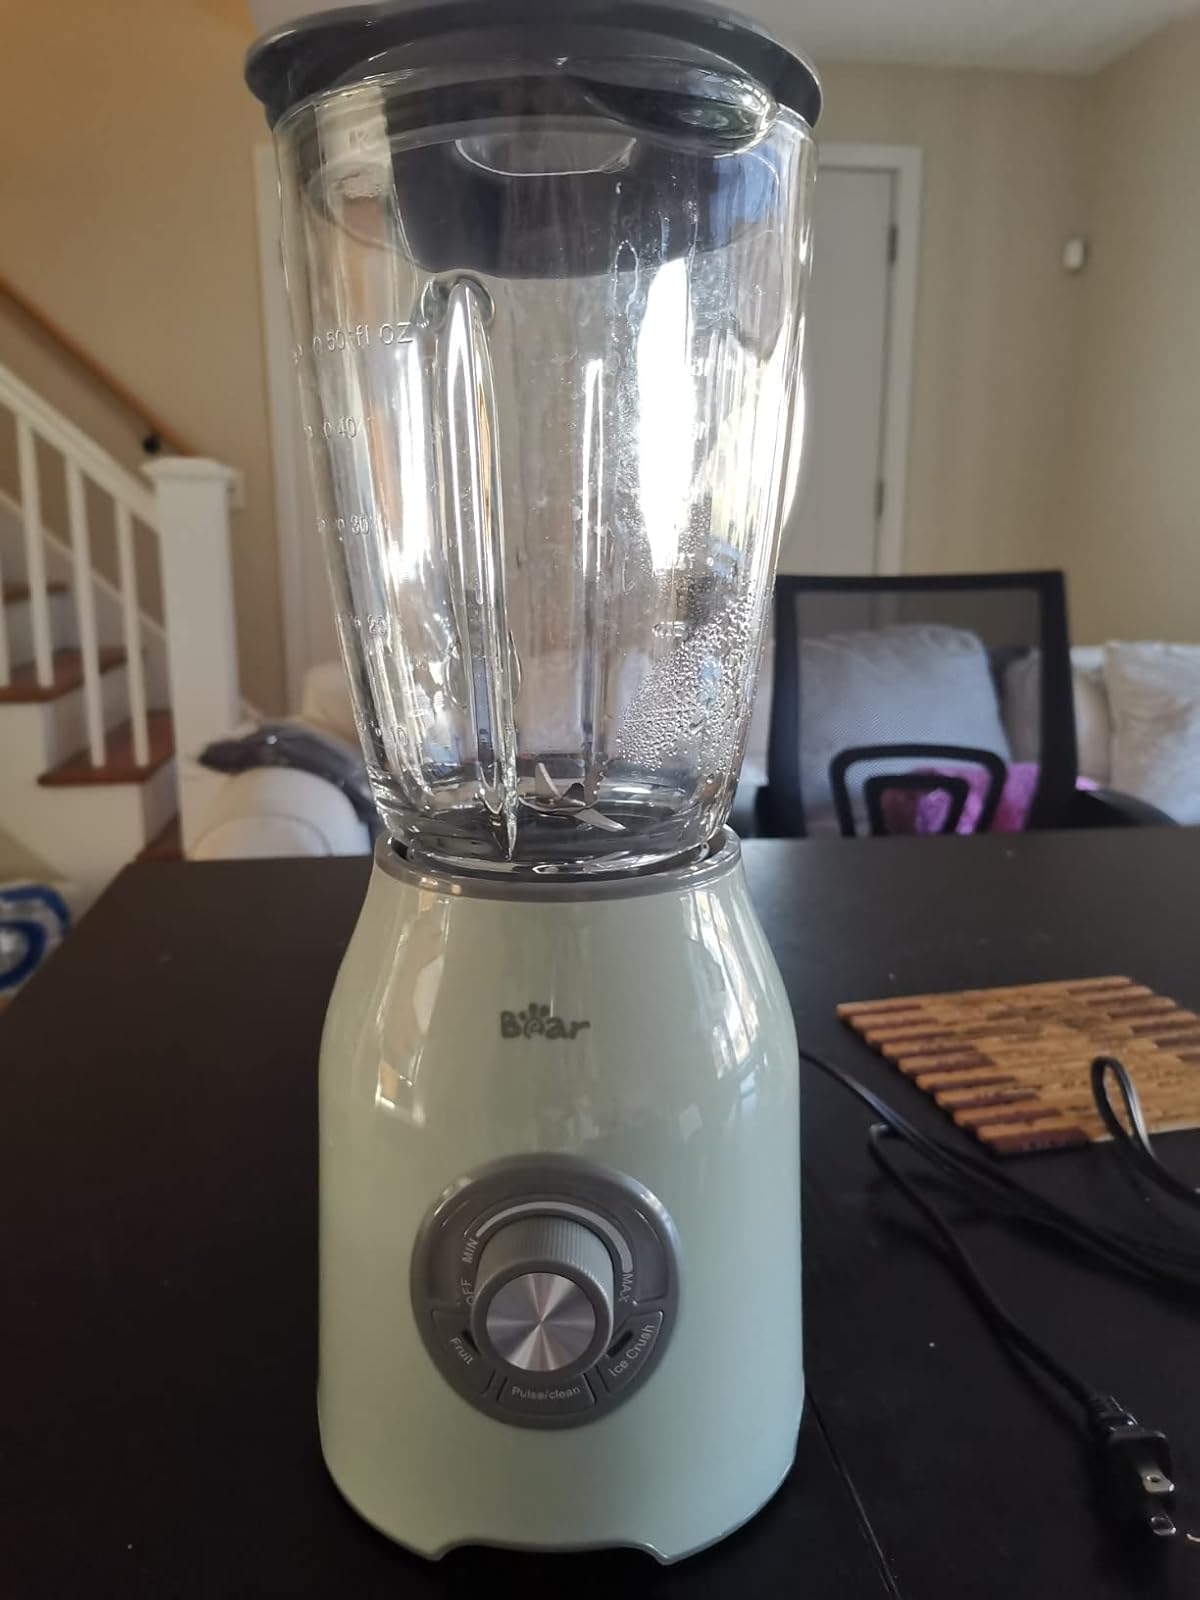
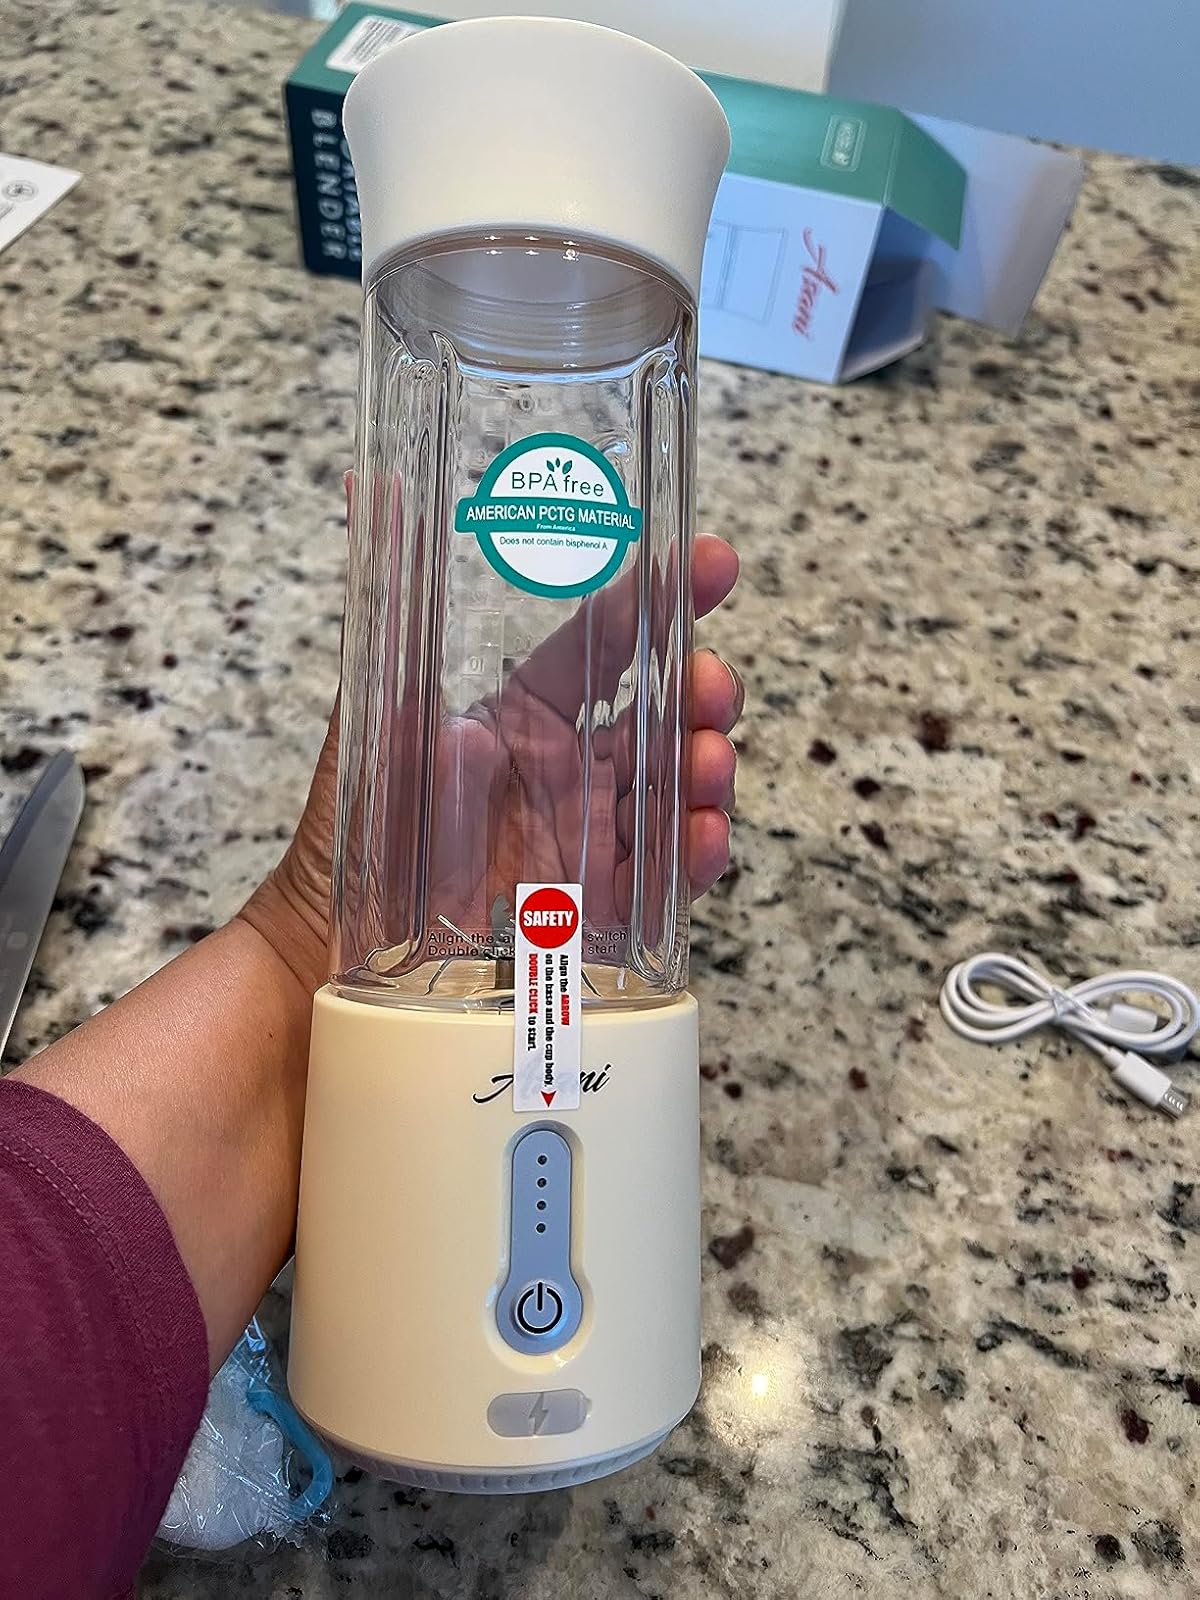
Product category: items_blender
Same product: no